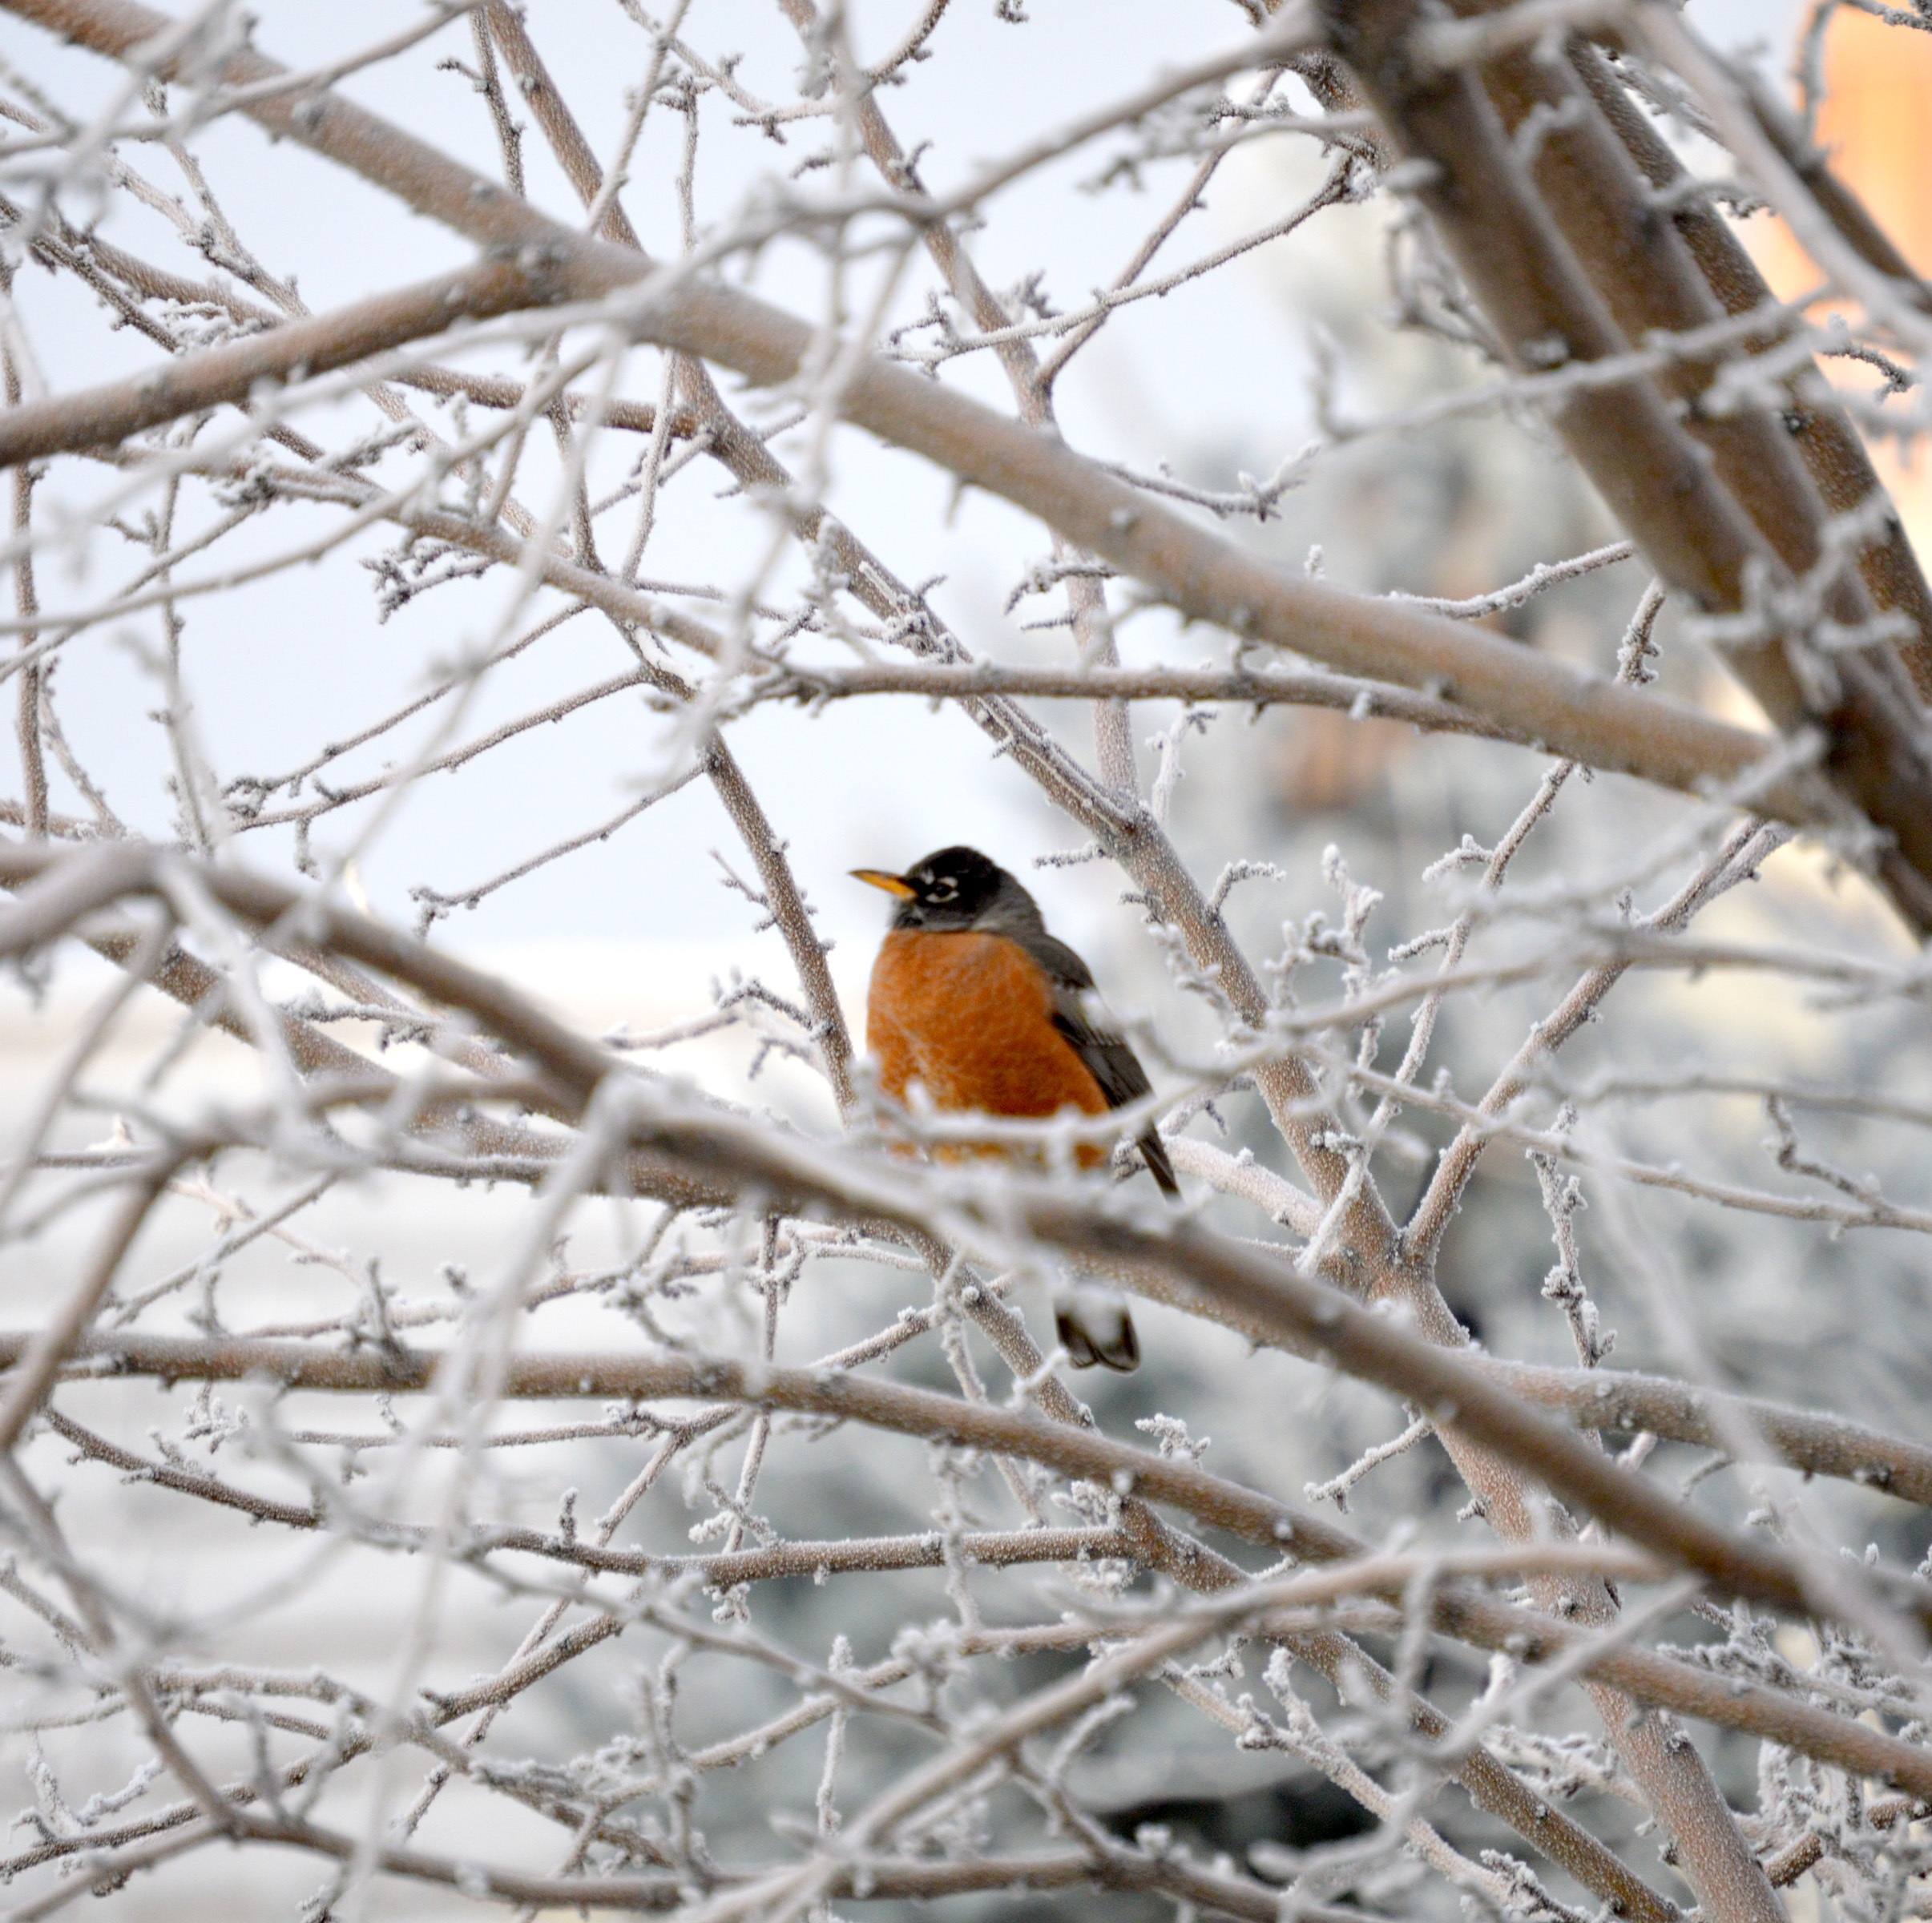
tree, branch, snow, winter, bird, wildlife, spring, weather, robin, season, fauna, twig, vertebrate, finch, brambling, old world flycatcher, perching bird, emberizidae, european robin